Khyber Pakhtunkhwa Police

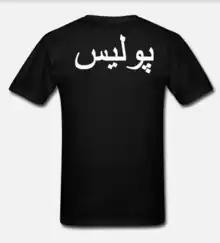
Khyber Pakhtunkhwa Police uniform shirt

The current Inspector General of Khyber Pakhtunkhwa Police is: Zulfiqar Hameed PSP